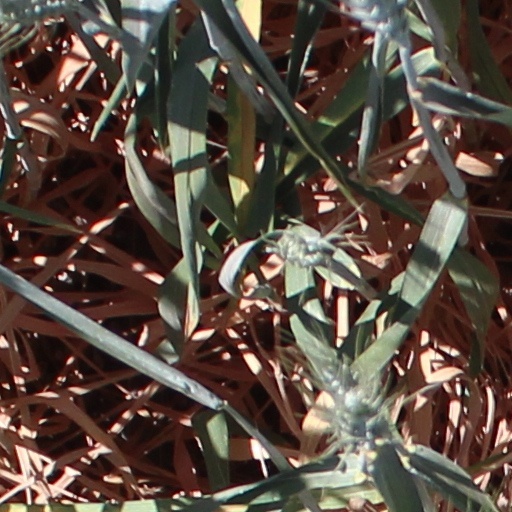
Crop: wheat